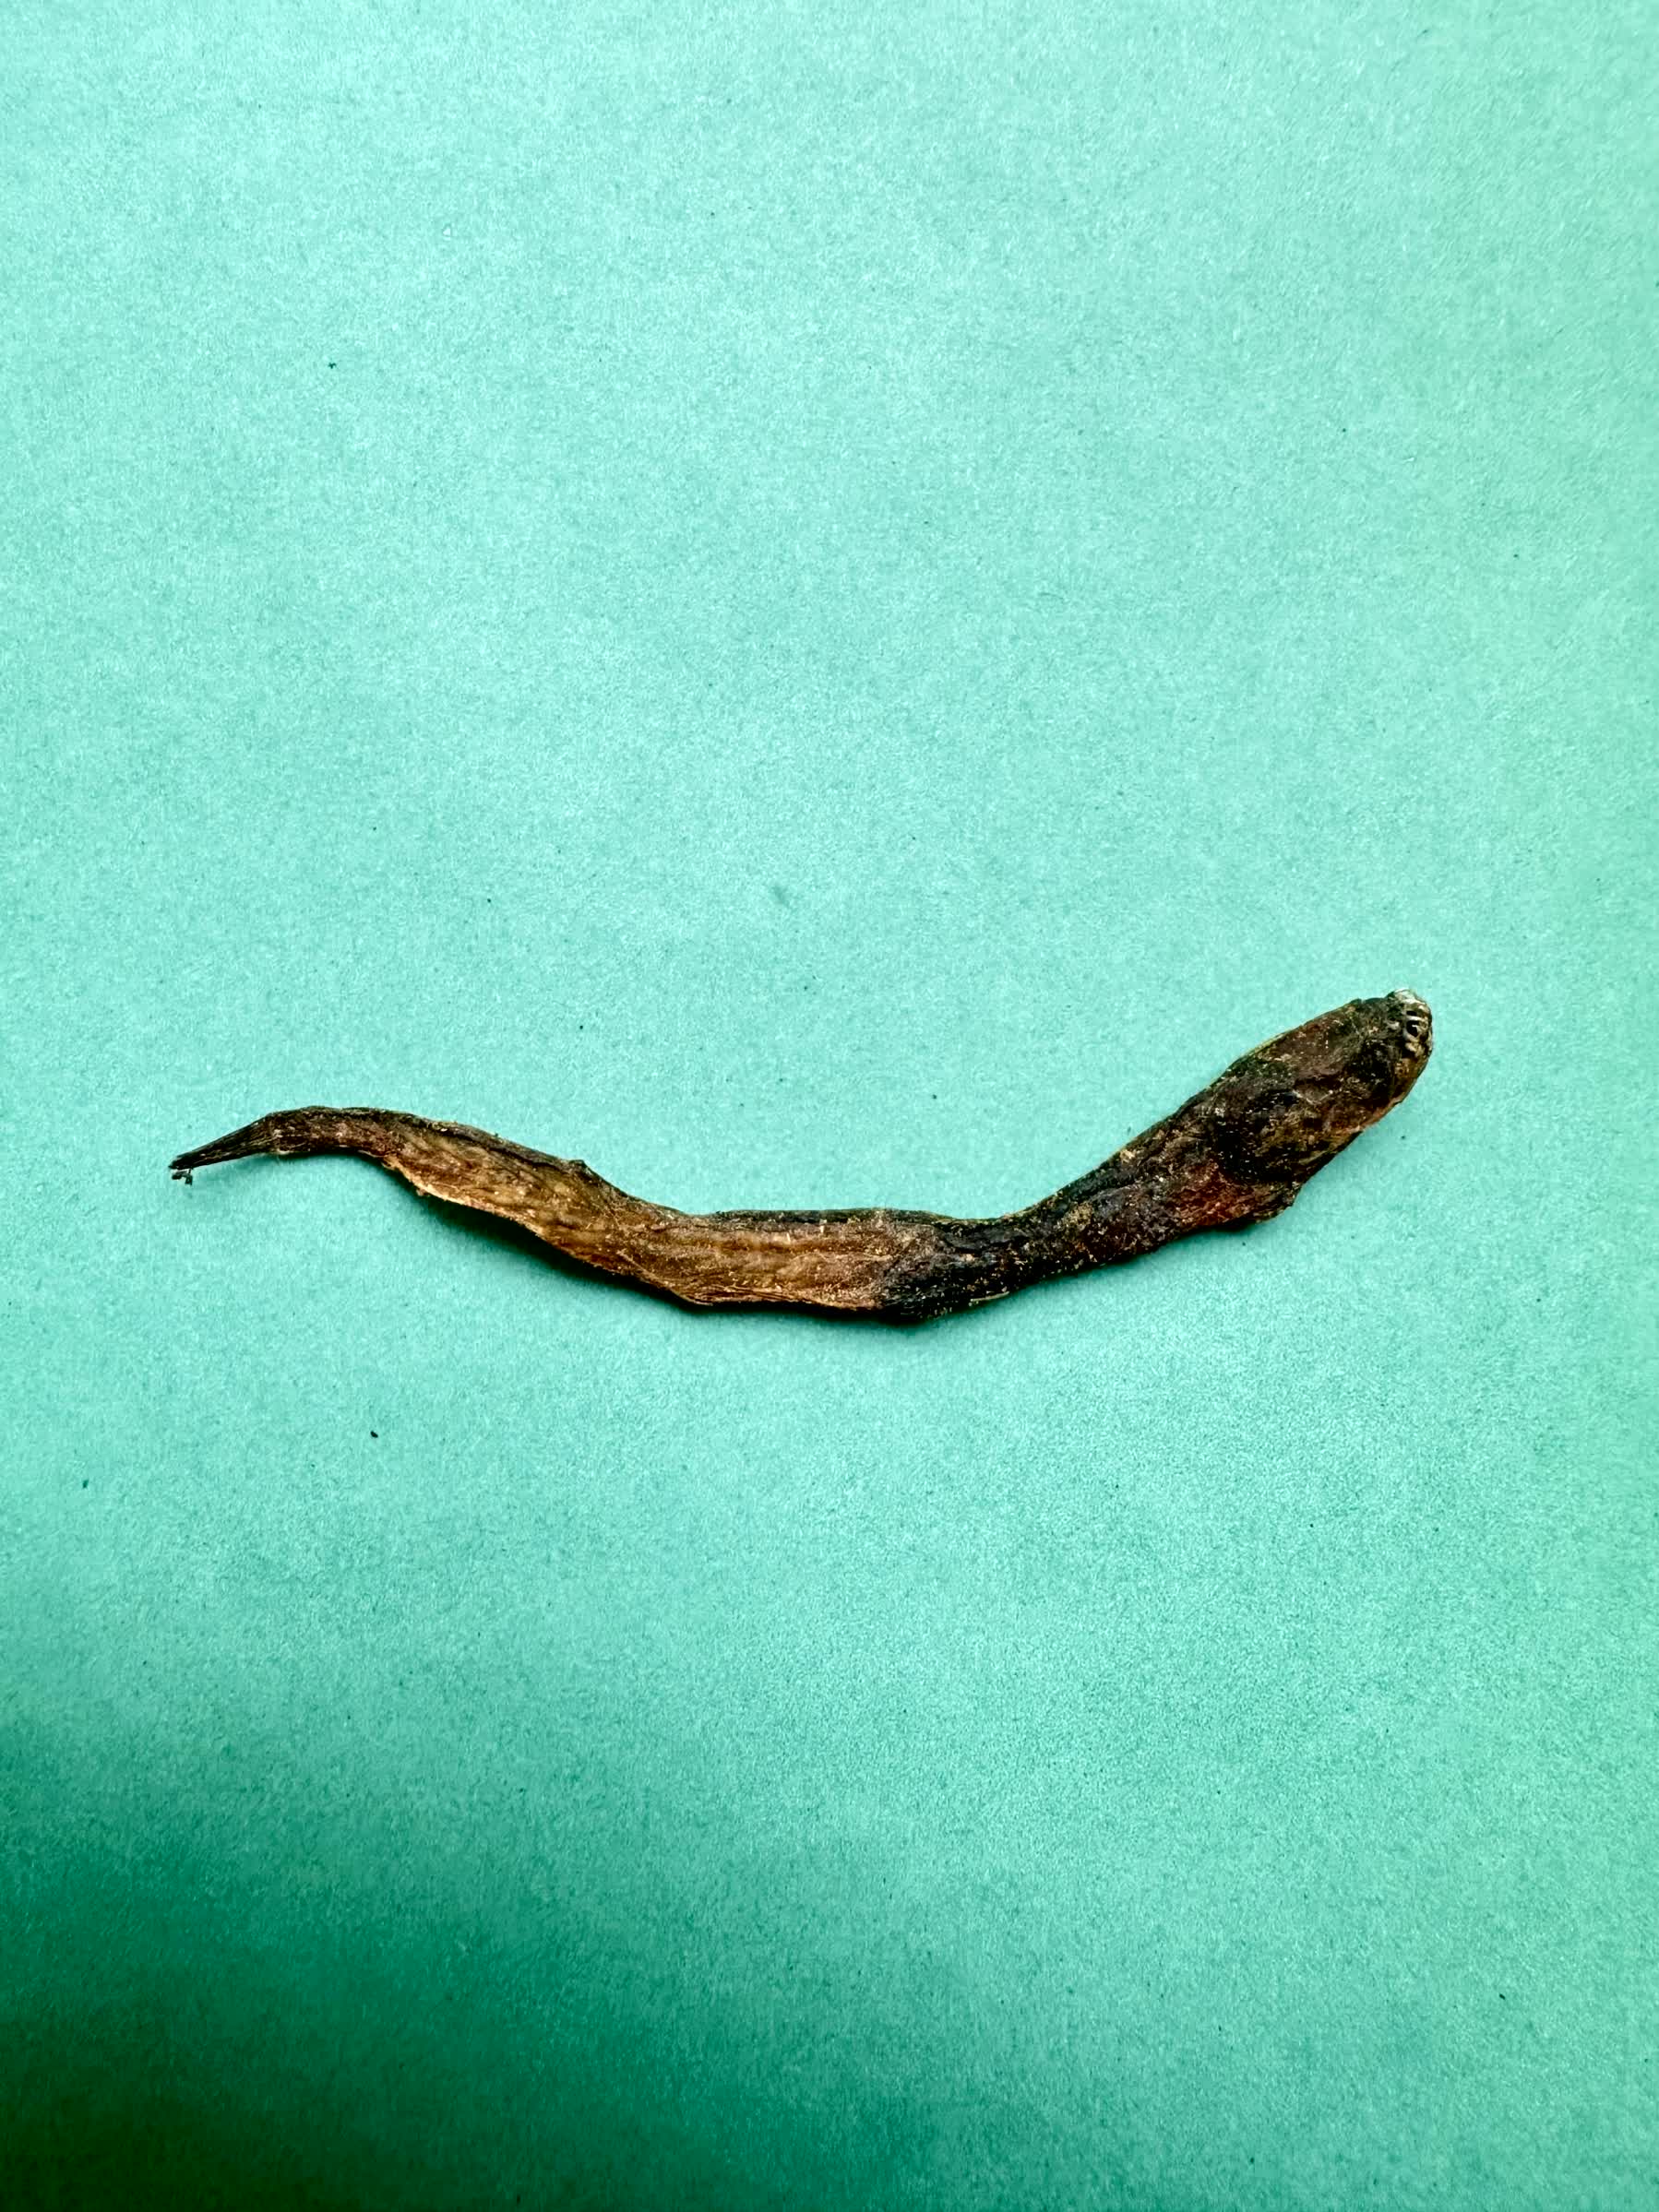
Species: Chewa